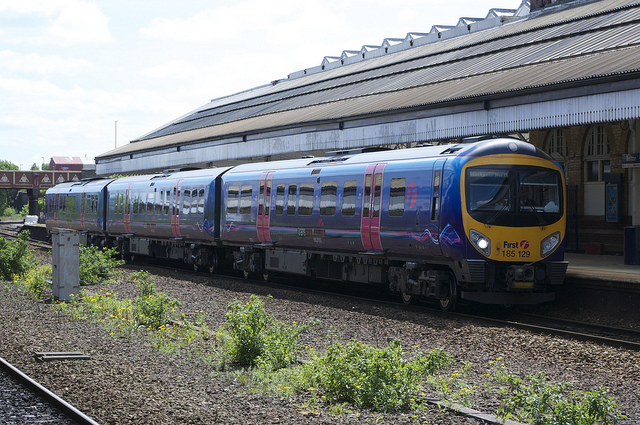
Large three car blue and yellow train pulling into a station.

A lone train is parked on the train tracks at the station.

A yellow and blue train on the train tracks.

a blue train next to a railway platform

A blue and yellow train sits on train tracks next to a station.